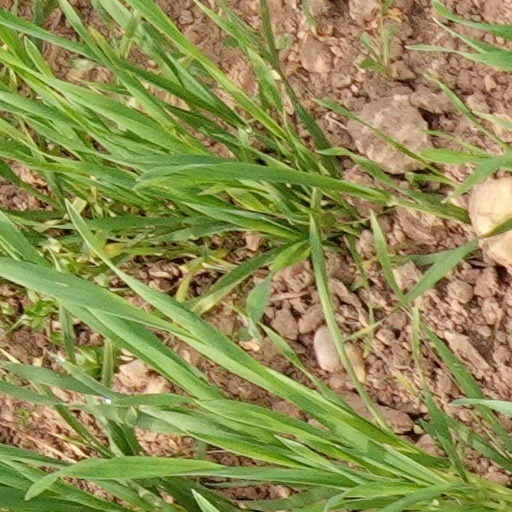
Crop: wheat